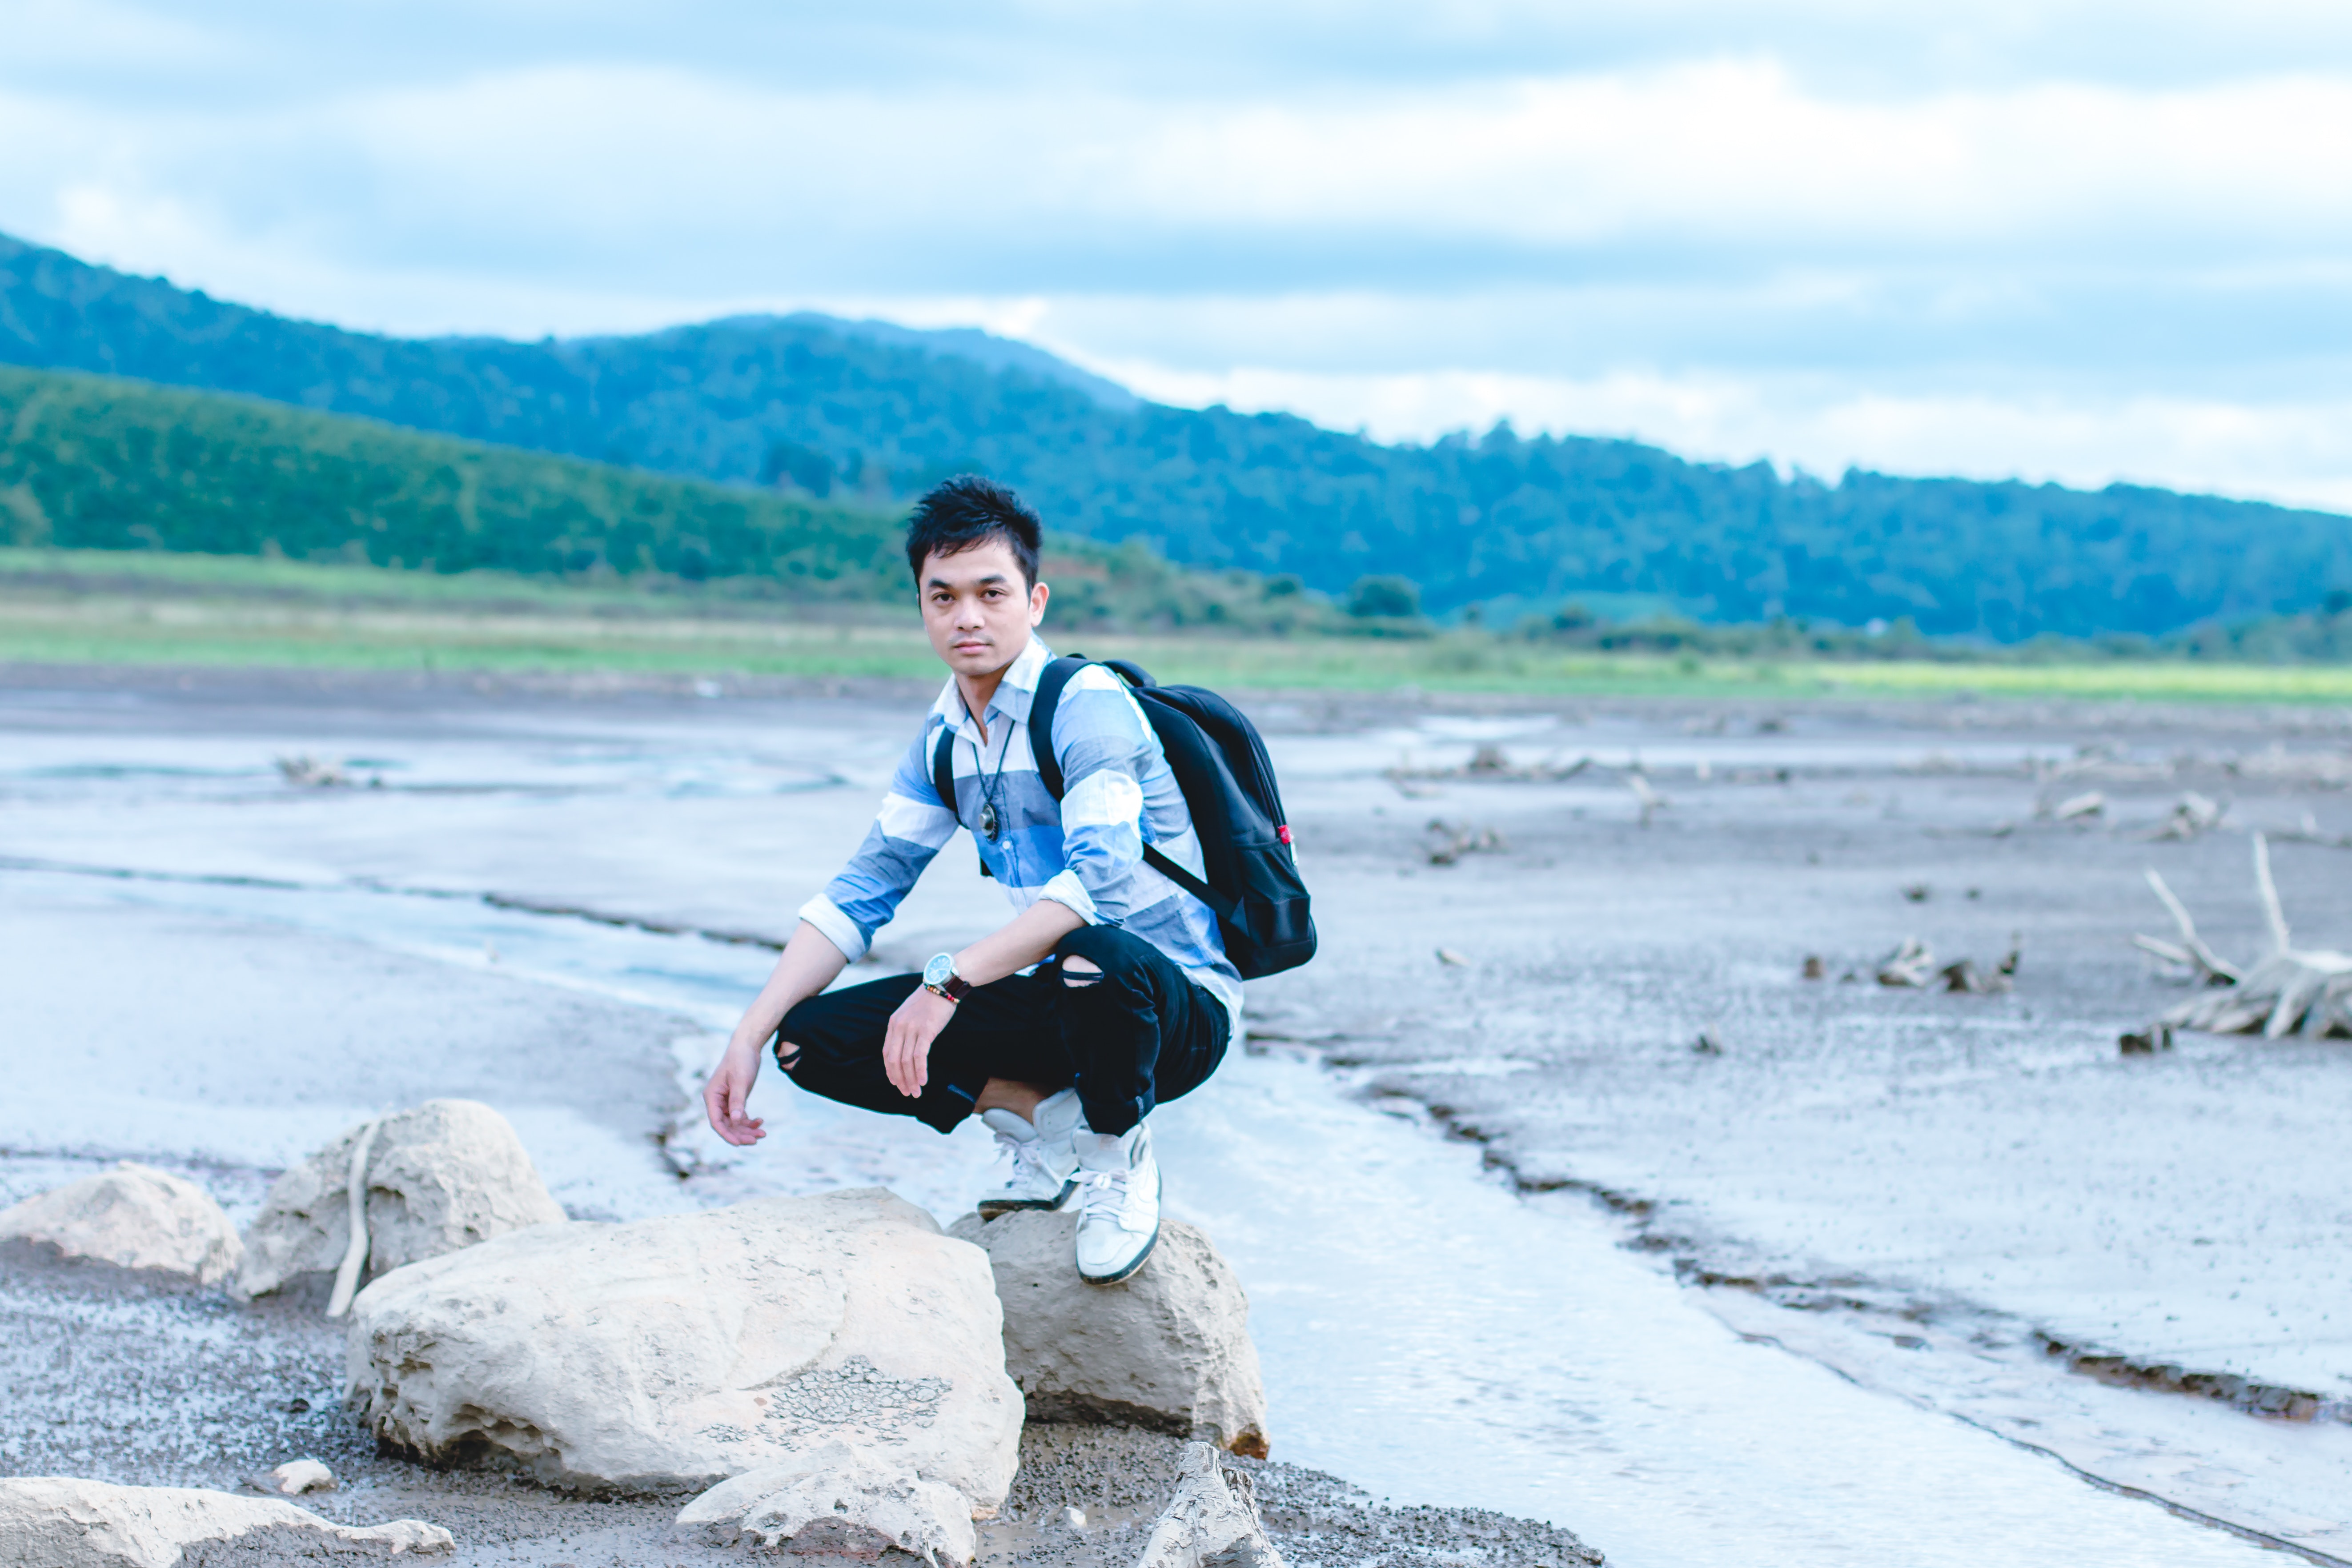
photograph, tourism, photography, sitting, vacation, travel, outerwear, leisure, sea, happy, lake, mountain, coast